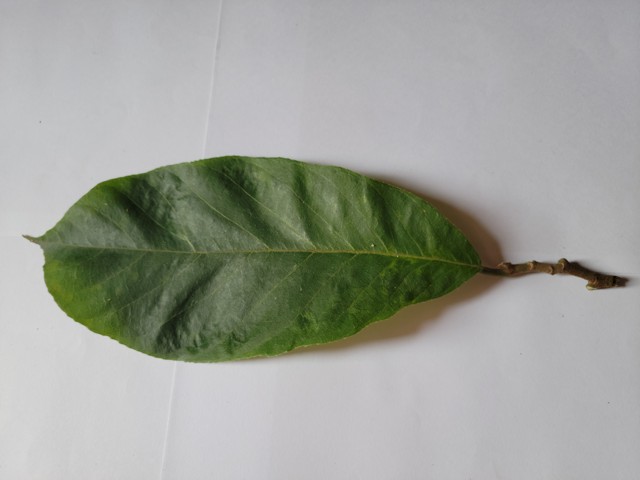
Plant: chapalish